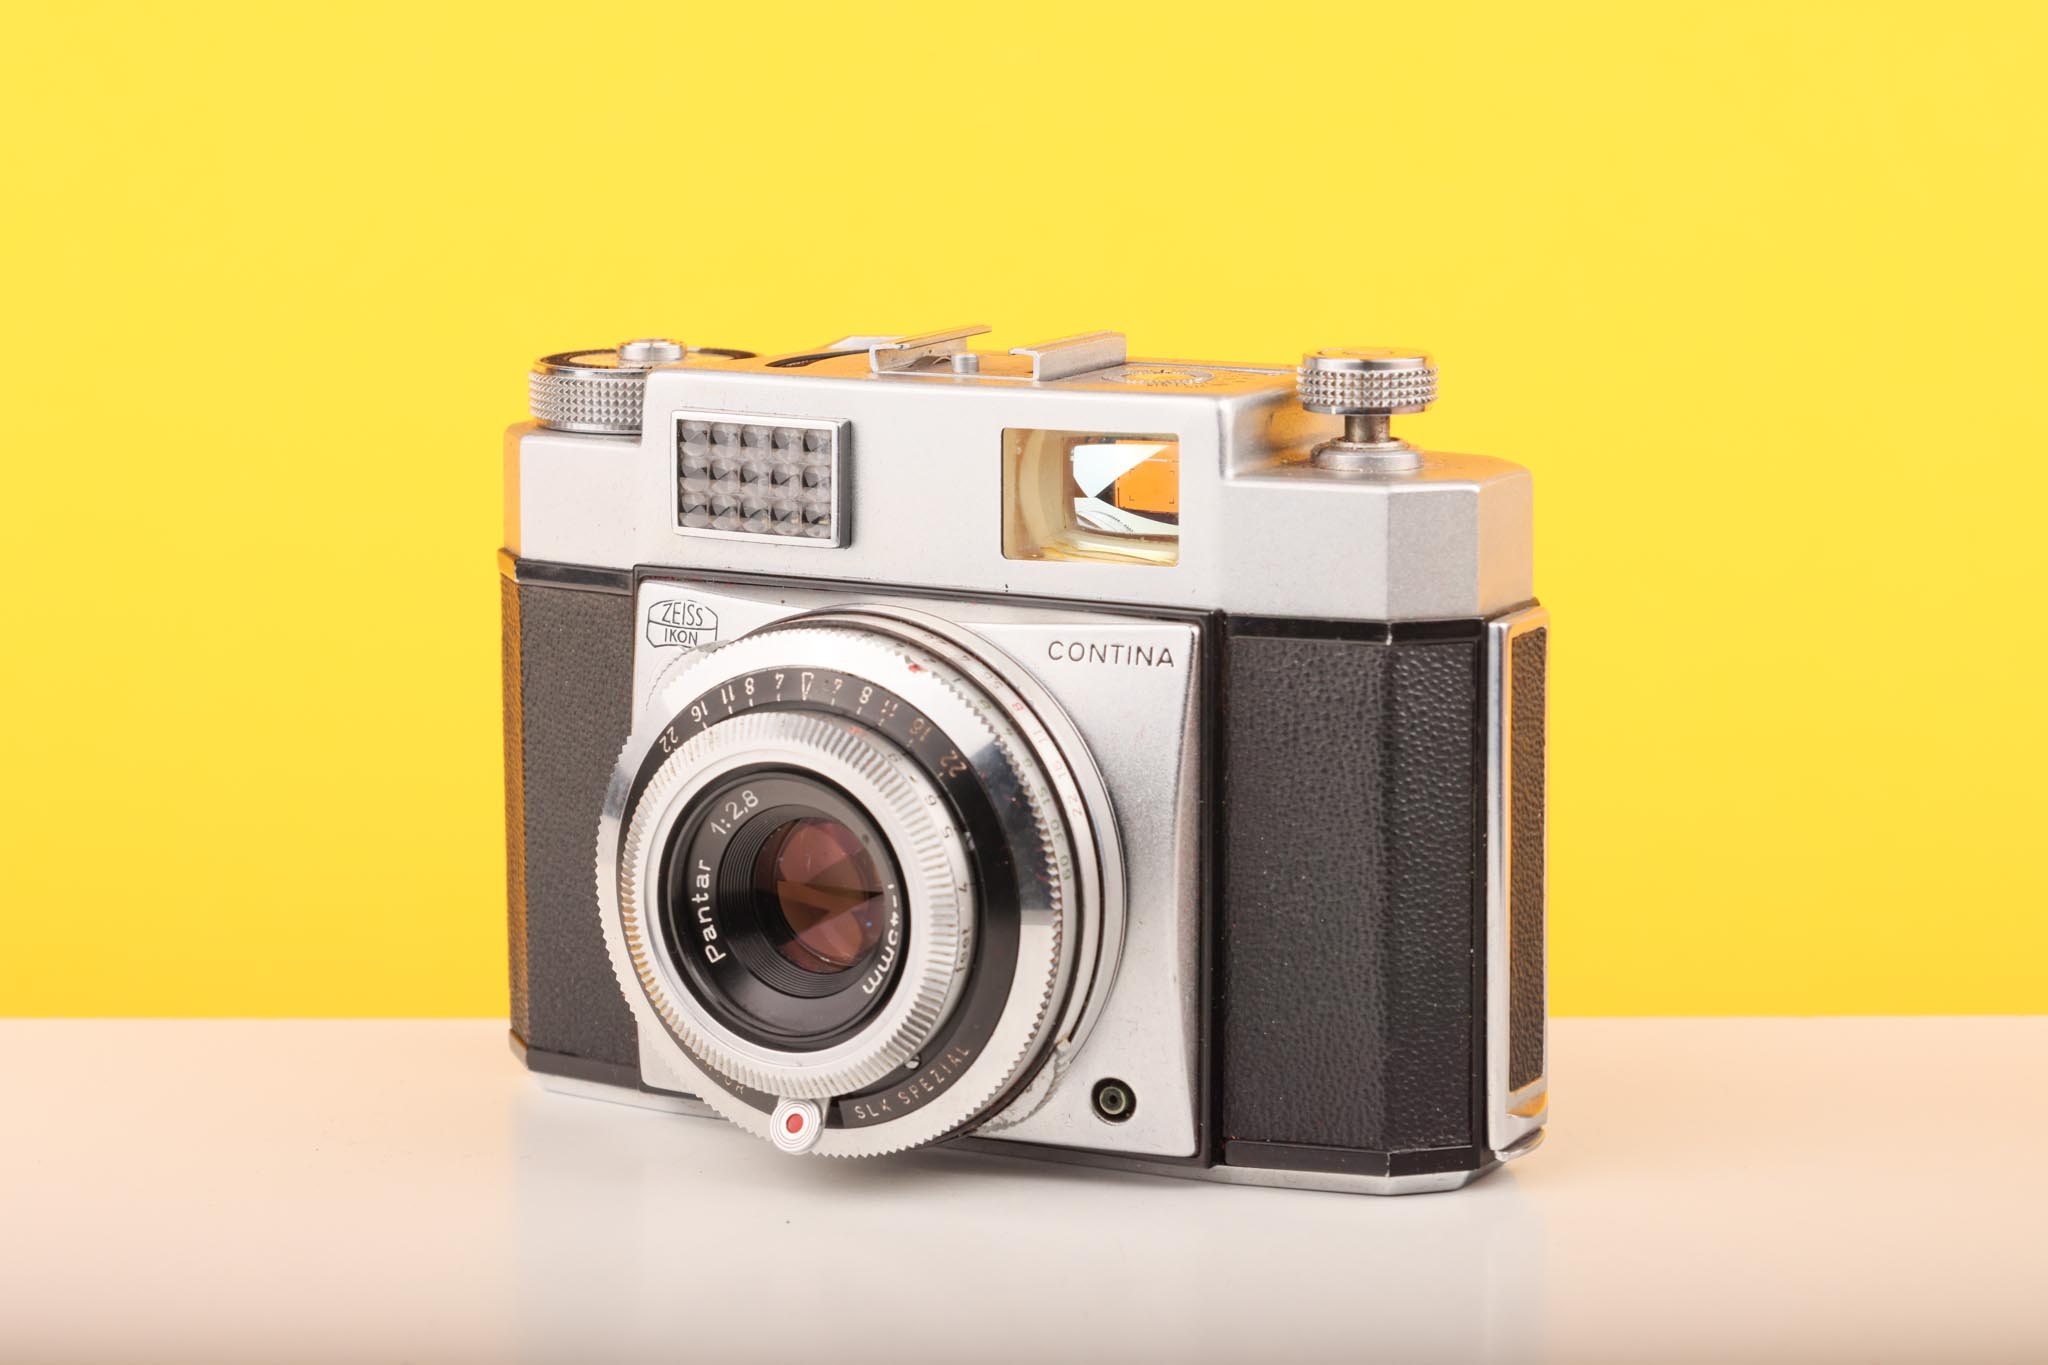
Zeiss Ikon Contina Rangefinder 35mm Film Camera
TESTED AND FULLY WORKING: Zeiss Ikon Contina Rangefinder 35mm Film Camera Contina is a family of 35mm compact cameras made and sold by Zeiss Ikon between 1948 and 1965. These were entry-level cameras aimed at non-photographers who wanted high-quality equipment. They were usually offered lower-end lenses and shutters than the higher-priced line of Zeiss cameras but were built in the Zeiss tradition to last a lifetime. You'll need to require 35mm film Pictures for every product that you see are our own photos but It's not without exception that some are the actual pictures of the item. Due to the utter amount of different items we're unable to photograph them one by one. With this being said the pictures you see here are only indicative of the item you will receive If you need more details please feel free to contact us . DELIVERY We offer next-day express delivery on all UK orders if you place the order before 2 pm. Standard delivery orders are sent via the terms of the courier service, our goal is to ship available stock within 24 hours after receiving cleared payment (excluding weekends and bank holidays). Once we dispatch the item, any potential delays in delivery caused by the courier service are beyond our control. Rest assured, we consistently send items with delivery confirmation and comprehensive insurance that covers the order value. Delivery takes between 24 and 48 hours. WARRANTY All items come with three months guarantee unless otherwise stated. For full information, see our Terms and Conditions page . RETURNS For full information on the return policy, see our Returns page.
Brand: Vintage Camera Hut
Category: Cameras & Optics > Cameras > Film Cameras > Rangefinder Film Cameras